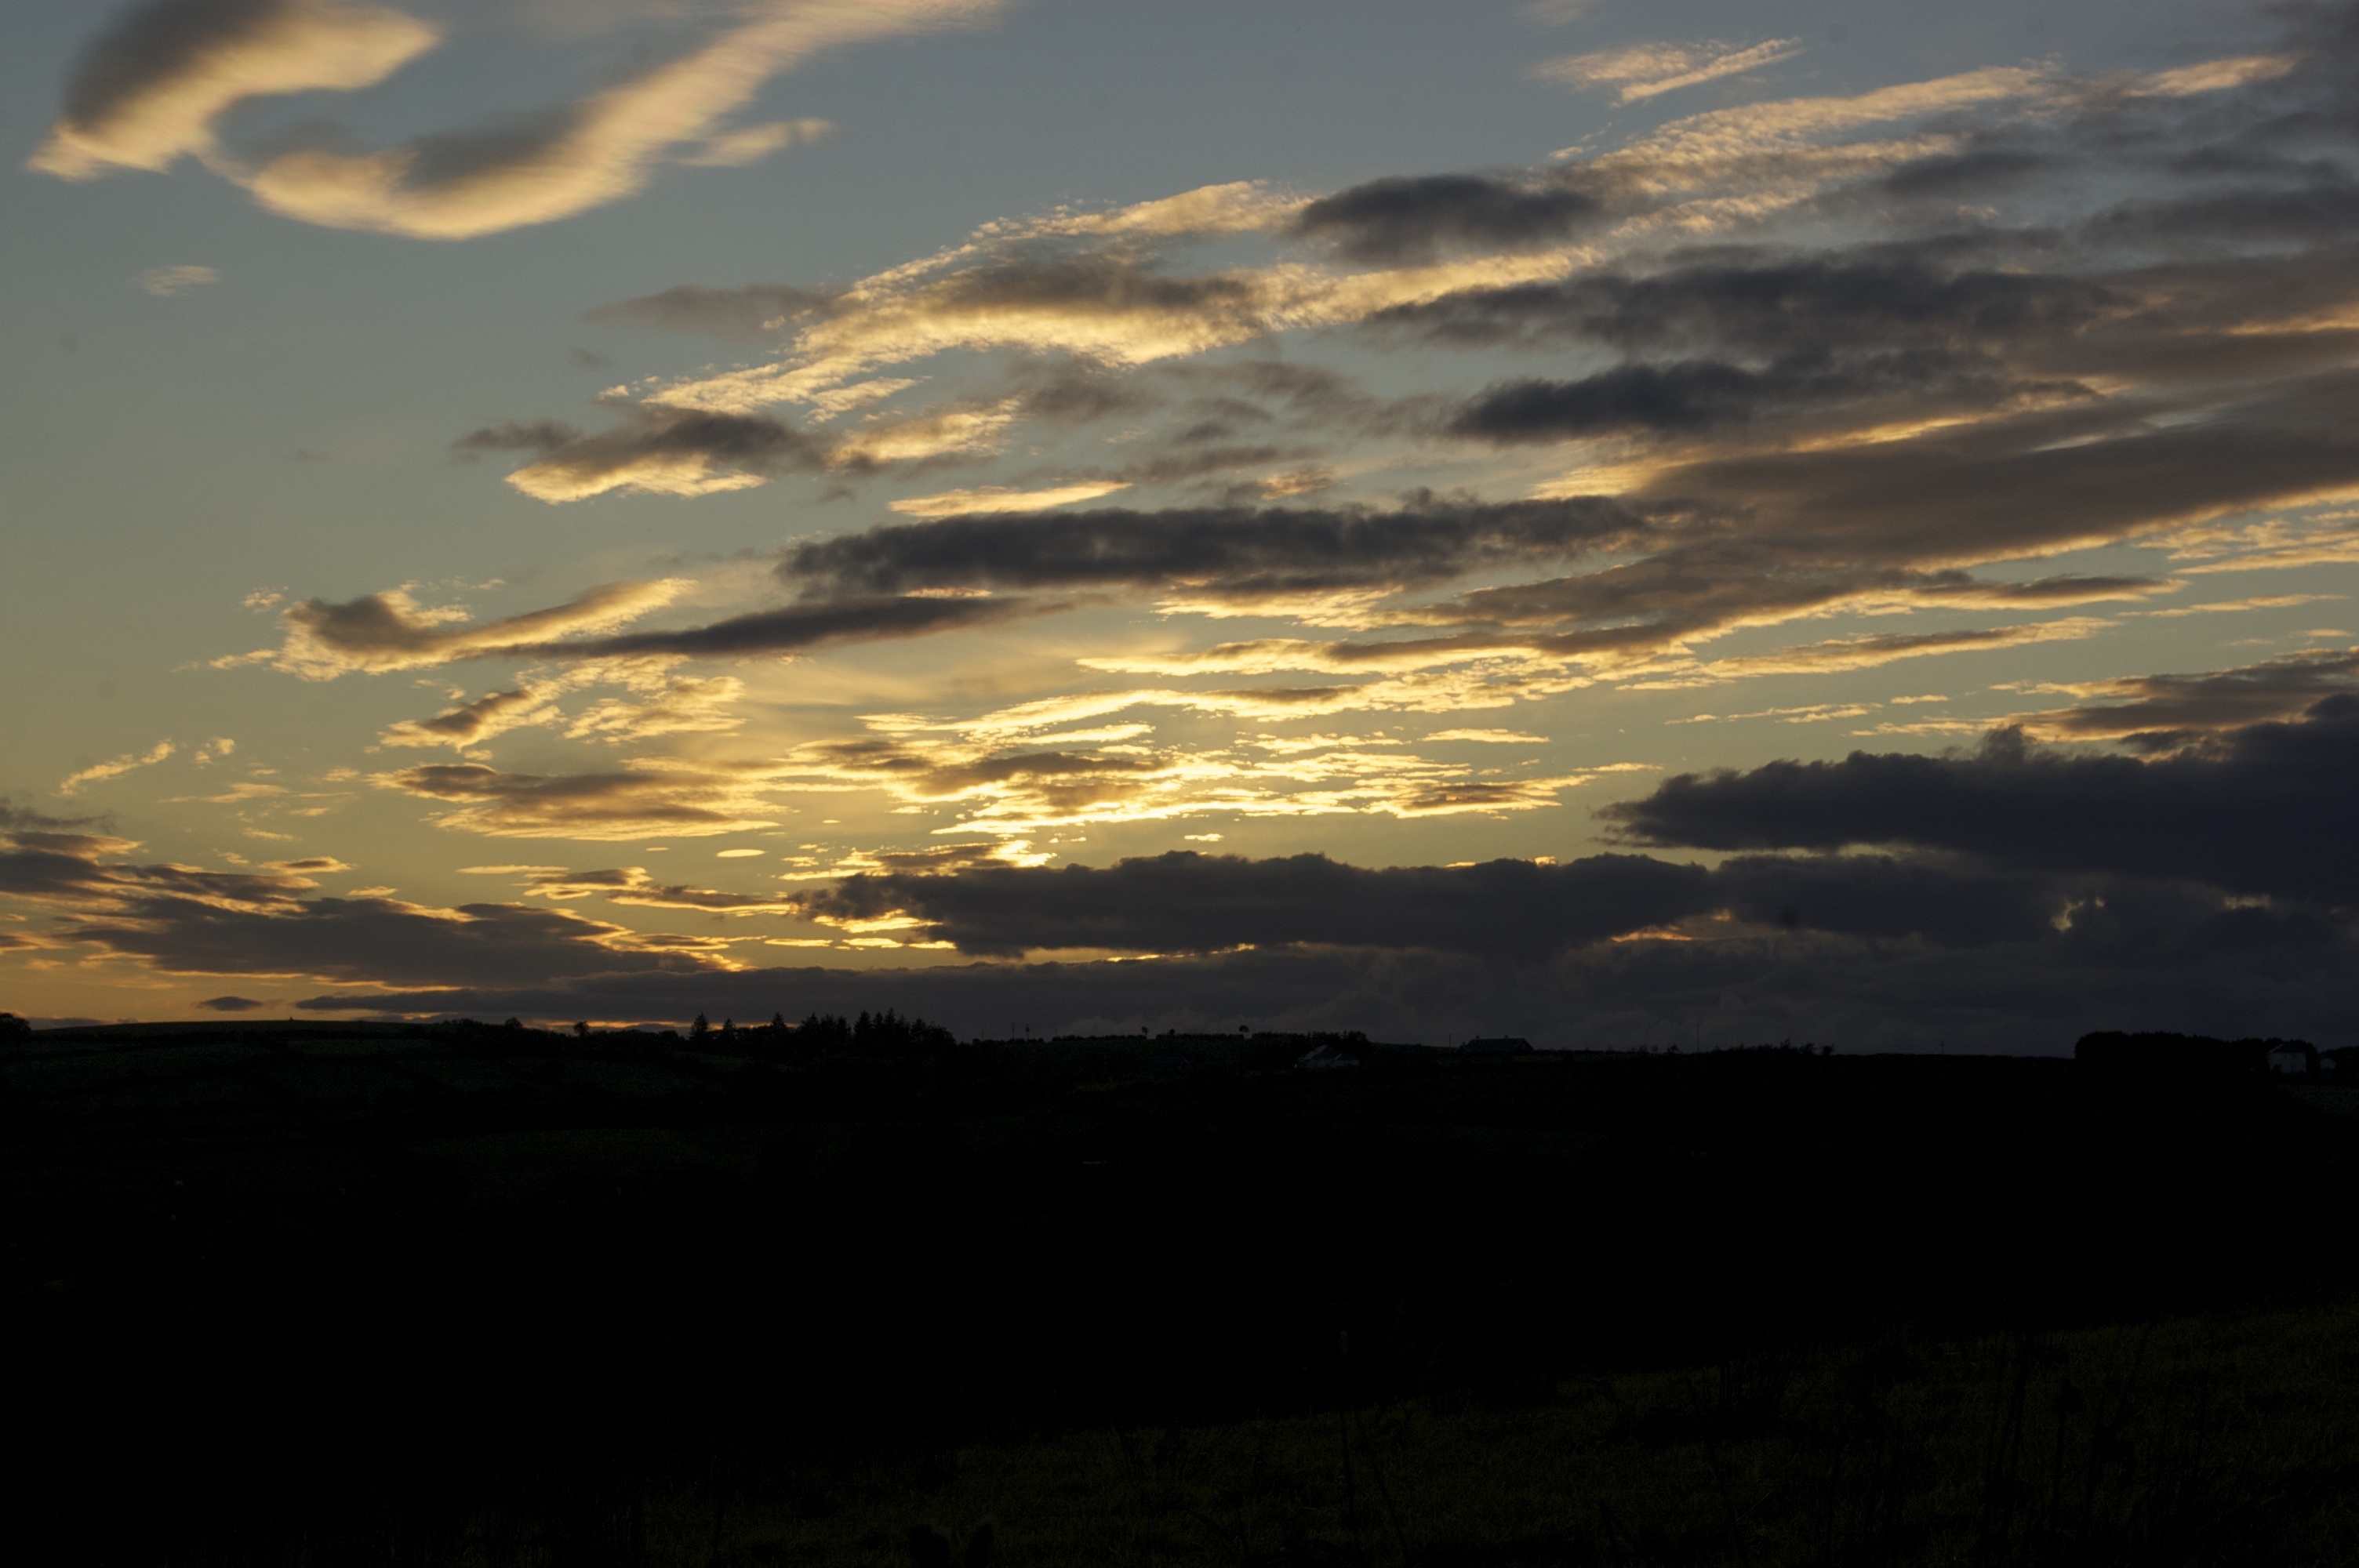
landscape, nature, outdoor, horizon, cloud, sky, sunrise, sunset, sunlight, morning, dawn, atmosphere, dusk, evening, natural, cumulus, blue, clouds, sky clouds, afterglow, sunset landscape, meteorological phenomenon, red sky at morning